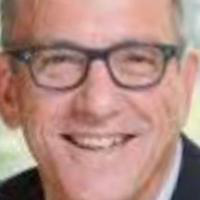
Age group: age 56-65